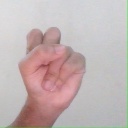
अक्षर: स